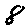
Label: 8